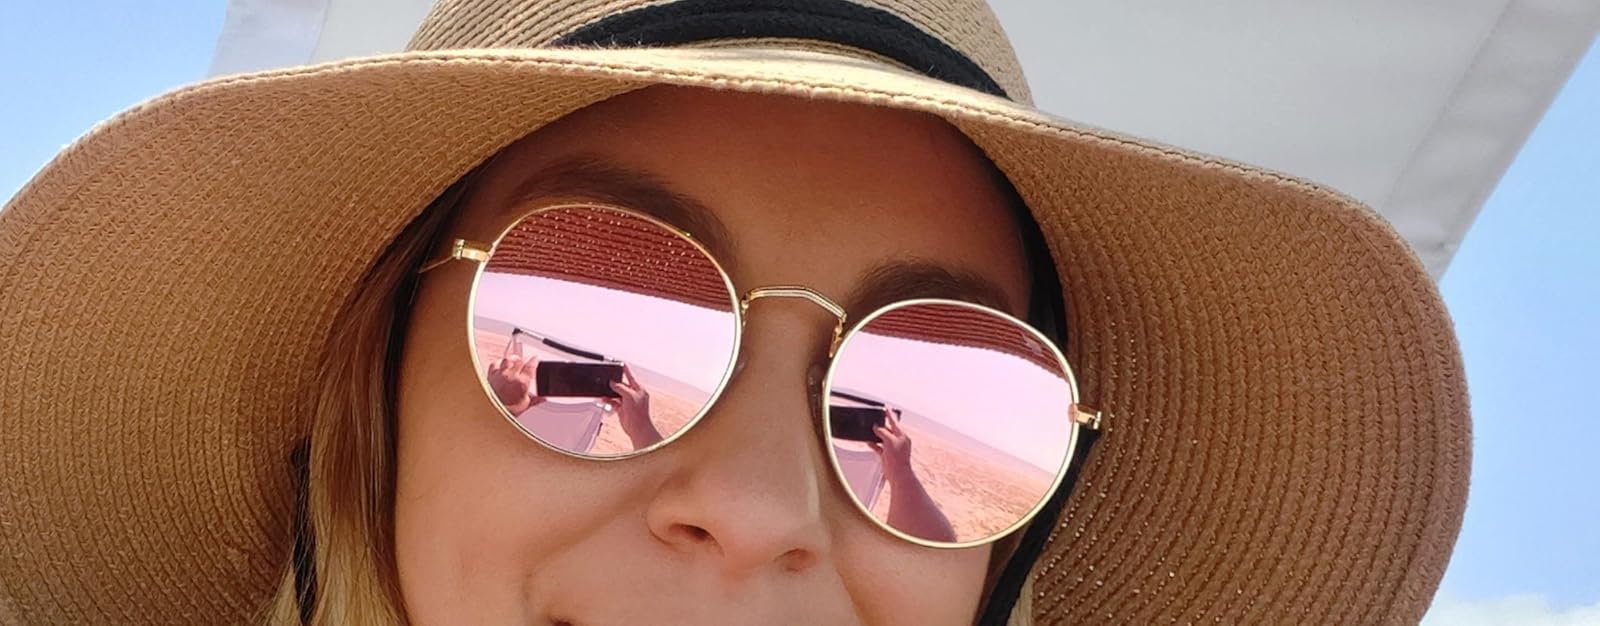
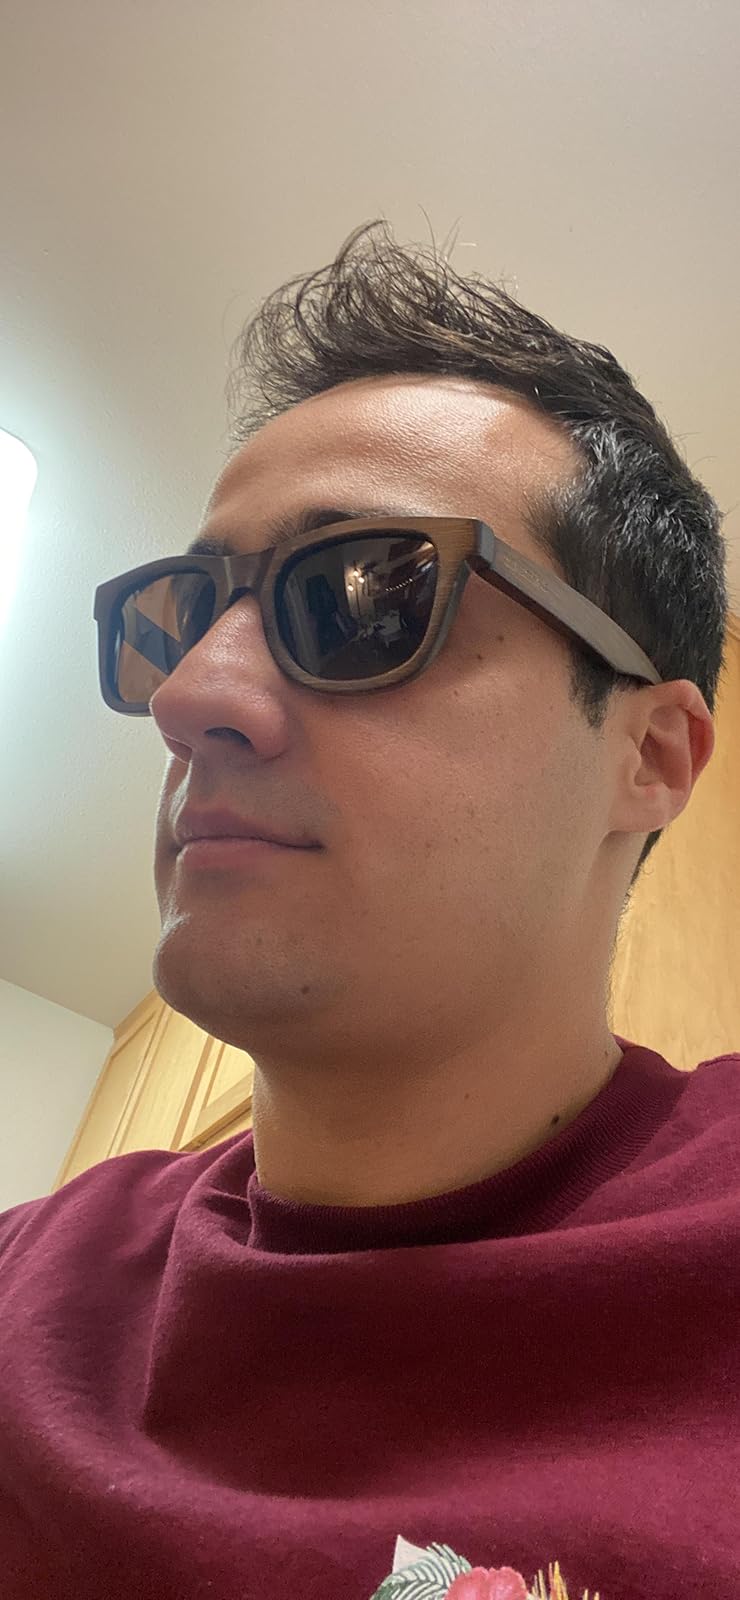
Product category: accessories_sunglasses
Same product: no